Roger De Coster

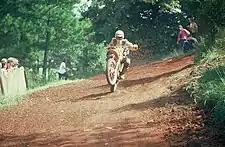
De Coster at Road Atlanta Motocross in 1975

De Coster's rival Mikkola returned to the 500cc class for the 1977 FIM Motocross World Championship season, this time as a Yamaha factory team rider. De Coster won the season-opening Austrian Grand Prix, but then Mikkola and Yamaha went on to dominate the season by winning 8 out of 12 Grands Prix as, De Coster finished in second place.